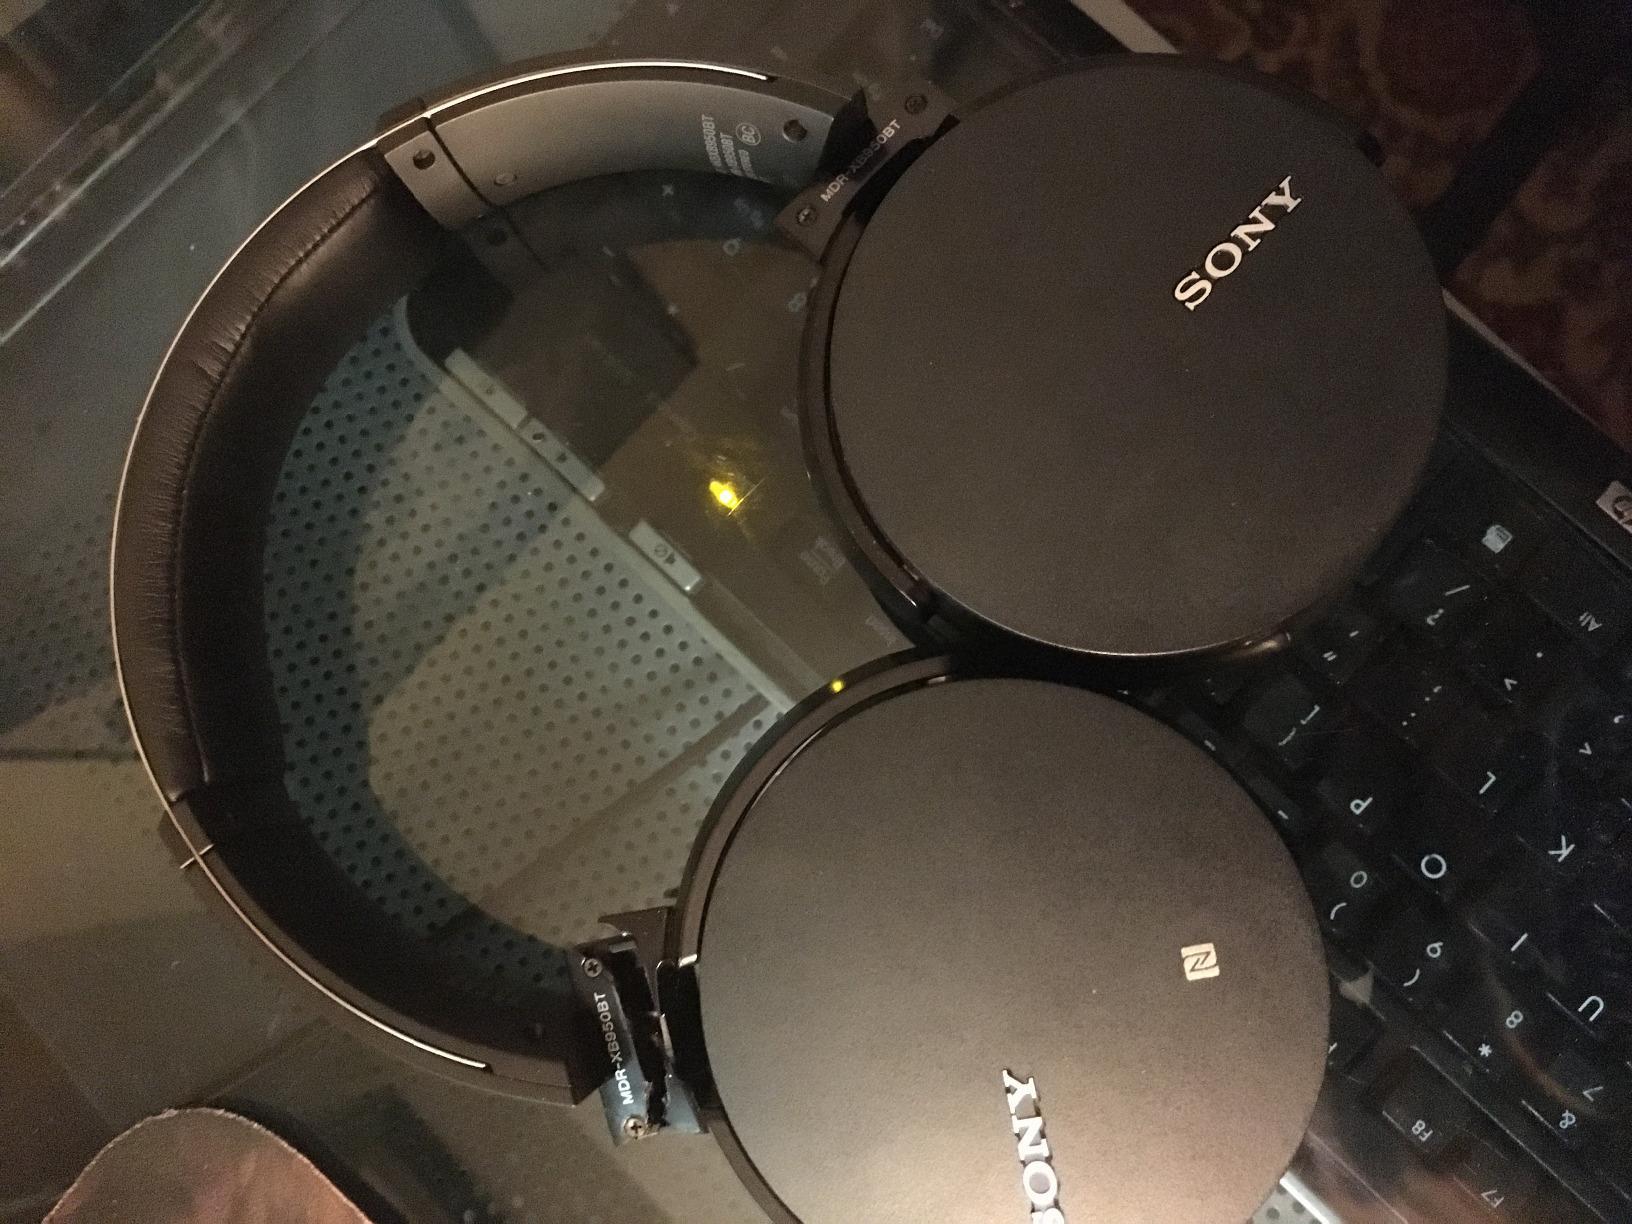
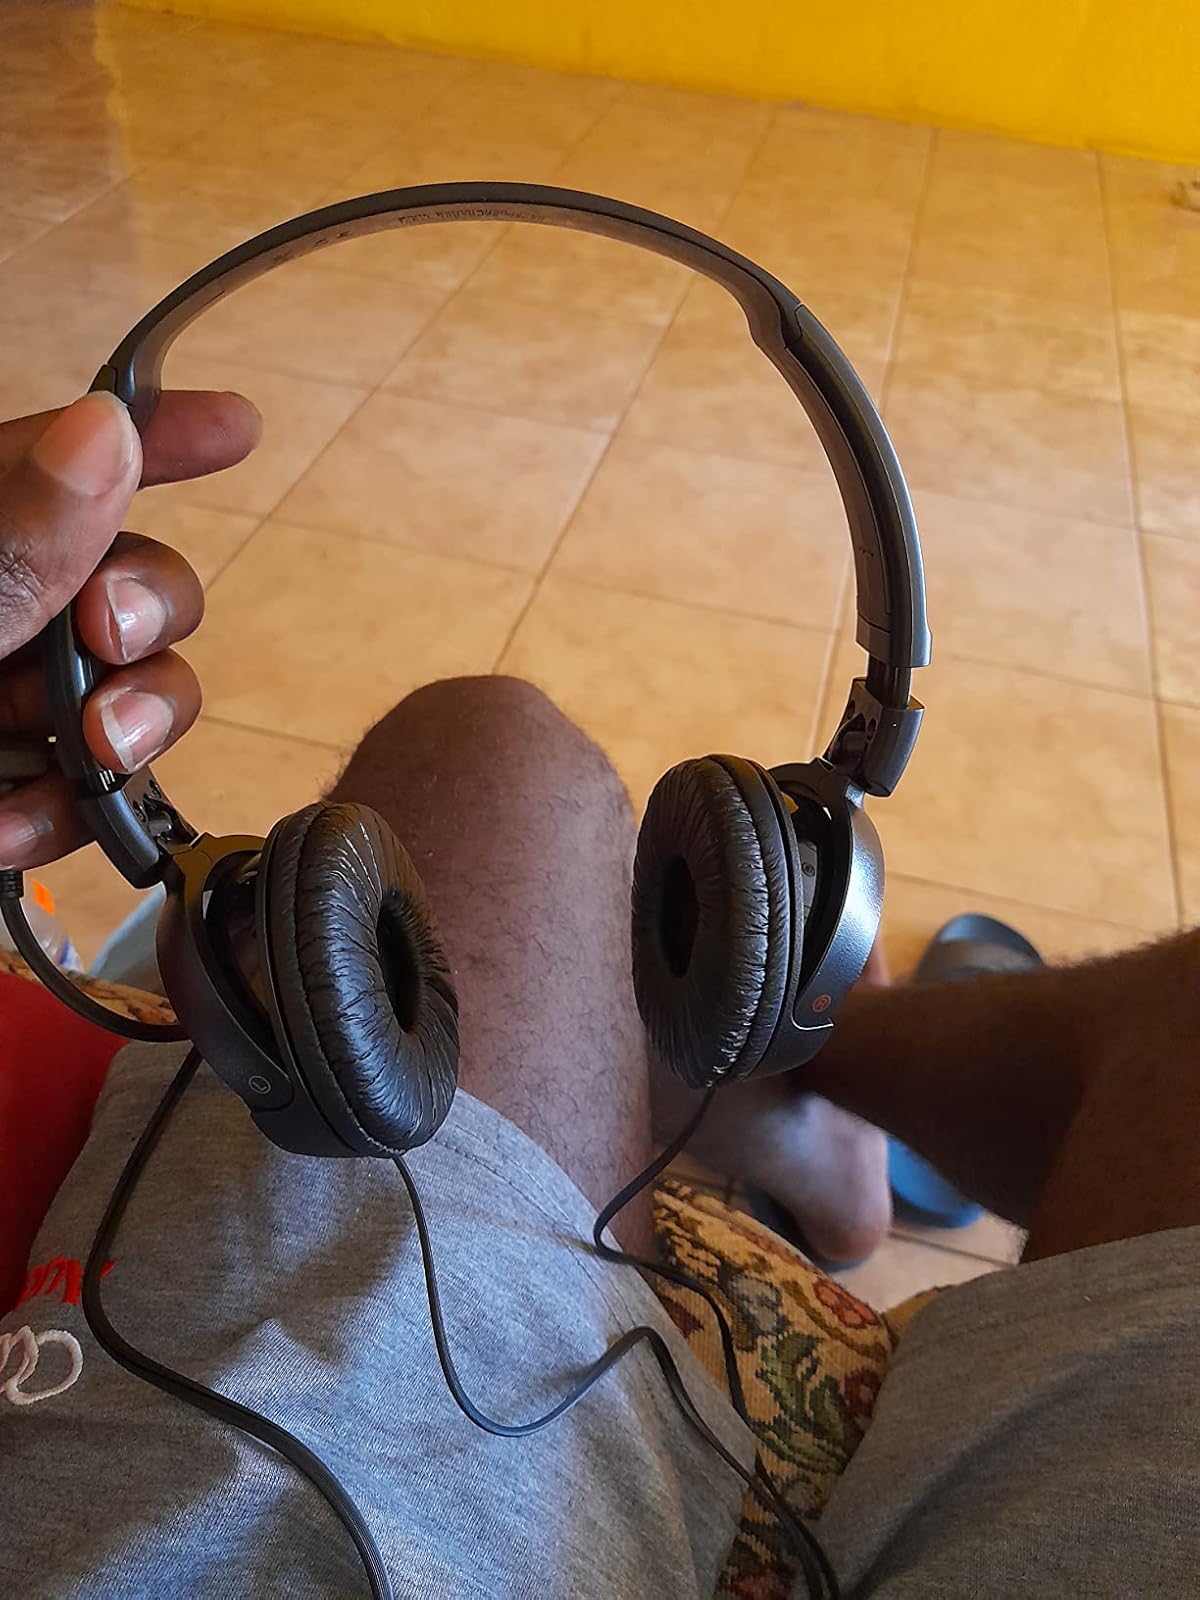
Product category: headphones
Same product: no